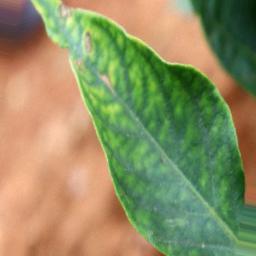
Label: nutritional